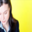
Label: woman